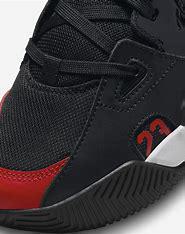
Brand: Jordan
Model: Stay Loyal 3